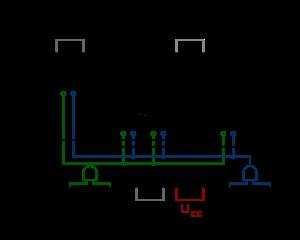
Transistor-Transistor Logic ou TTL est une famille de circuits logiques utilisée en électronique inventée dans les années 1960. Cette famille est réalisée avec la technologie du transistor bipolaire et tend à disparaître du fait de sa consommation énergétique élevée.